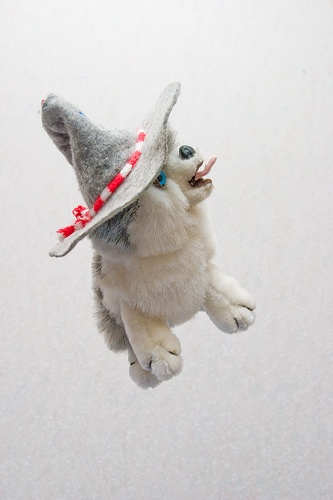
A stuffed animal dog wearing a witches hat.
A wolf doll sticking its tongue out and wearing a hat.
A stuffed dog with a wizards hat on it's head.
A plush toy husky dog is wearing a pointy hat.
Toy dog with a wizard hat sitting on its head.